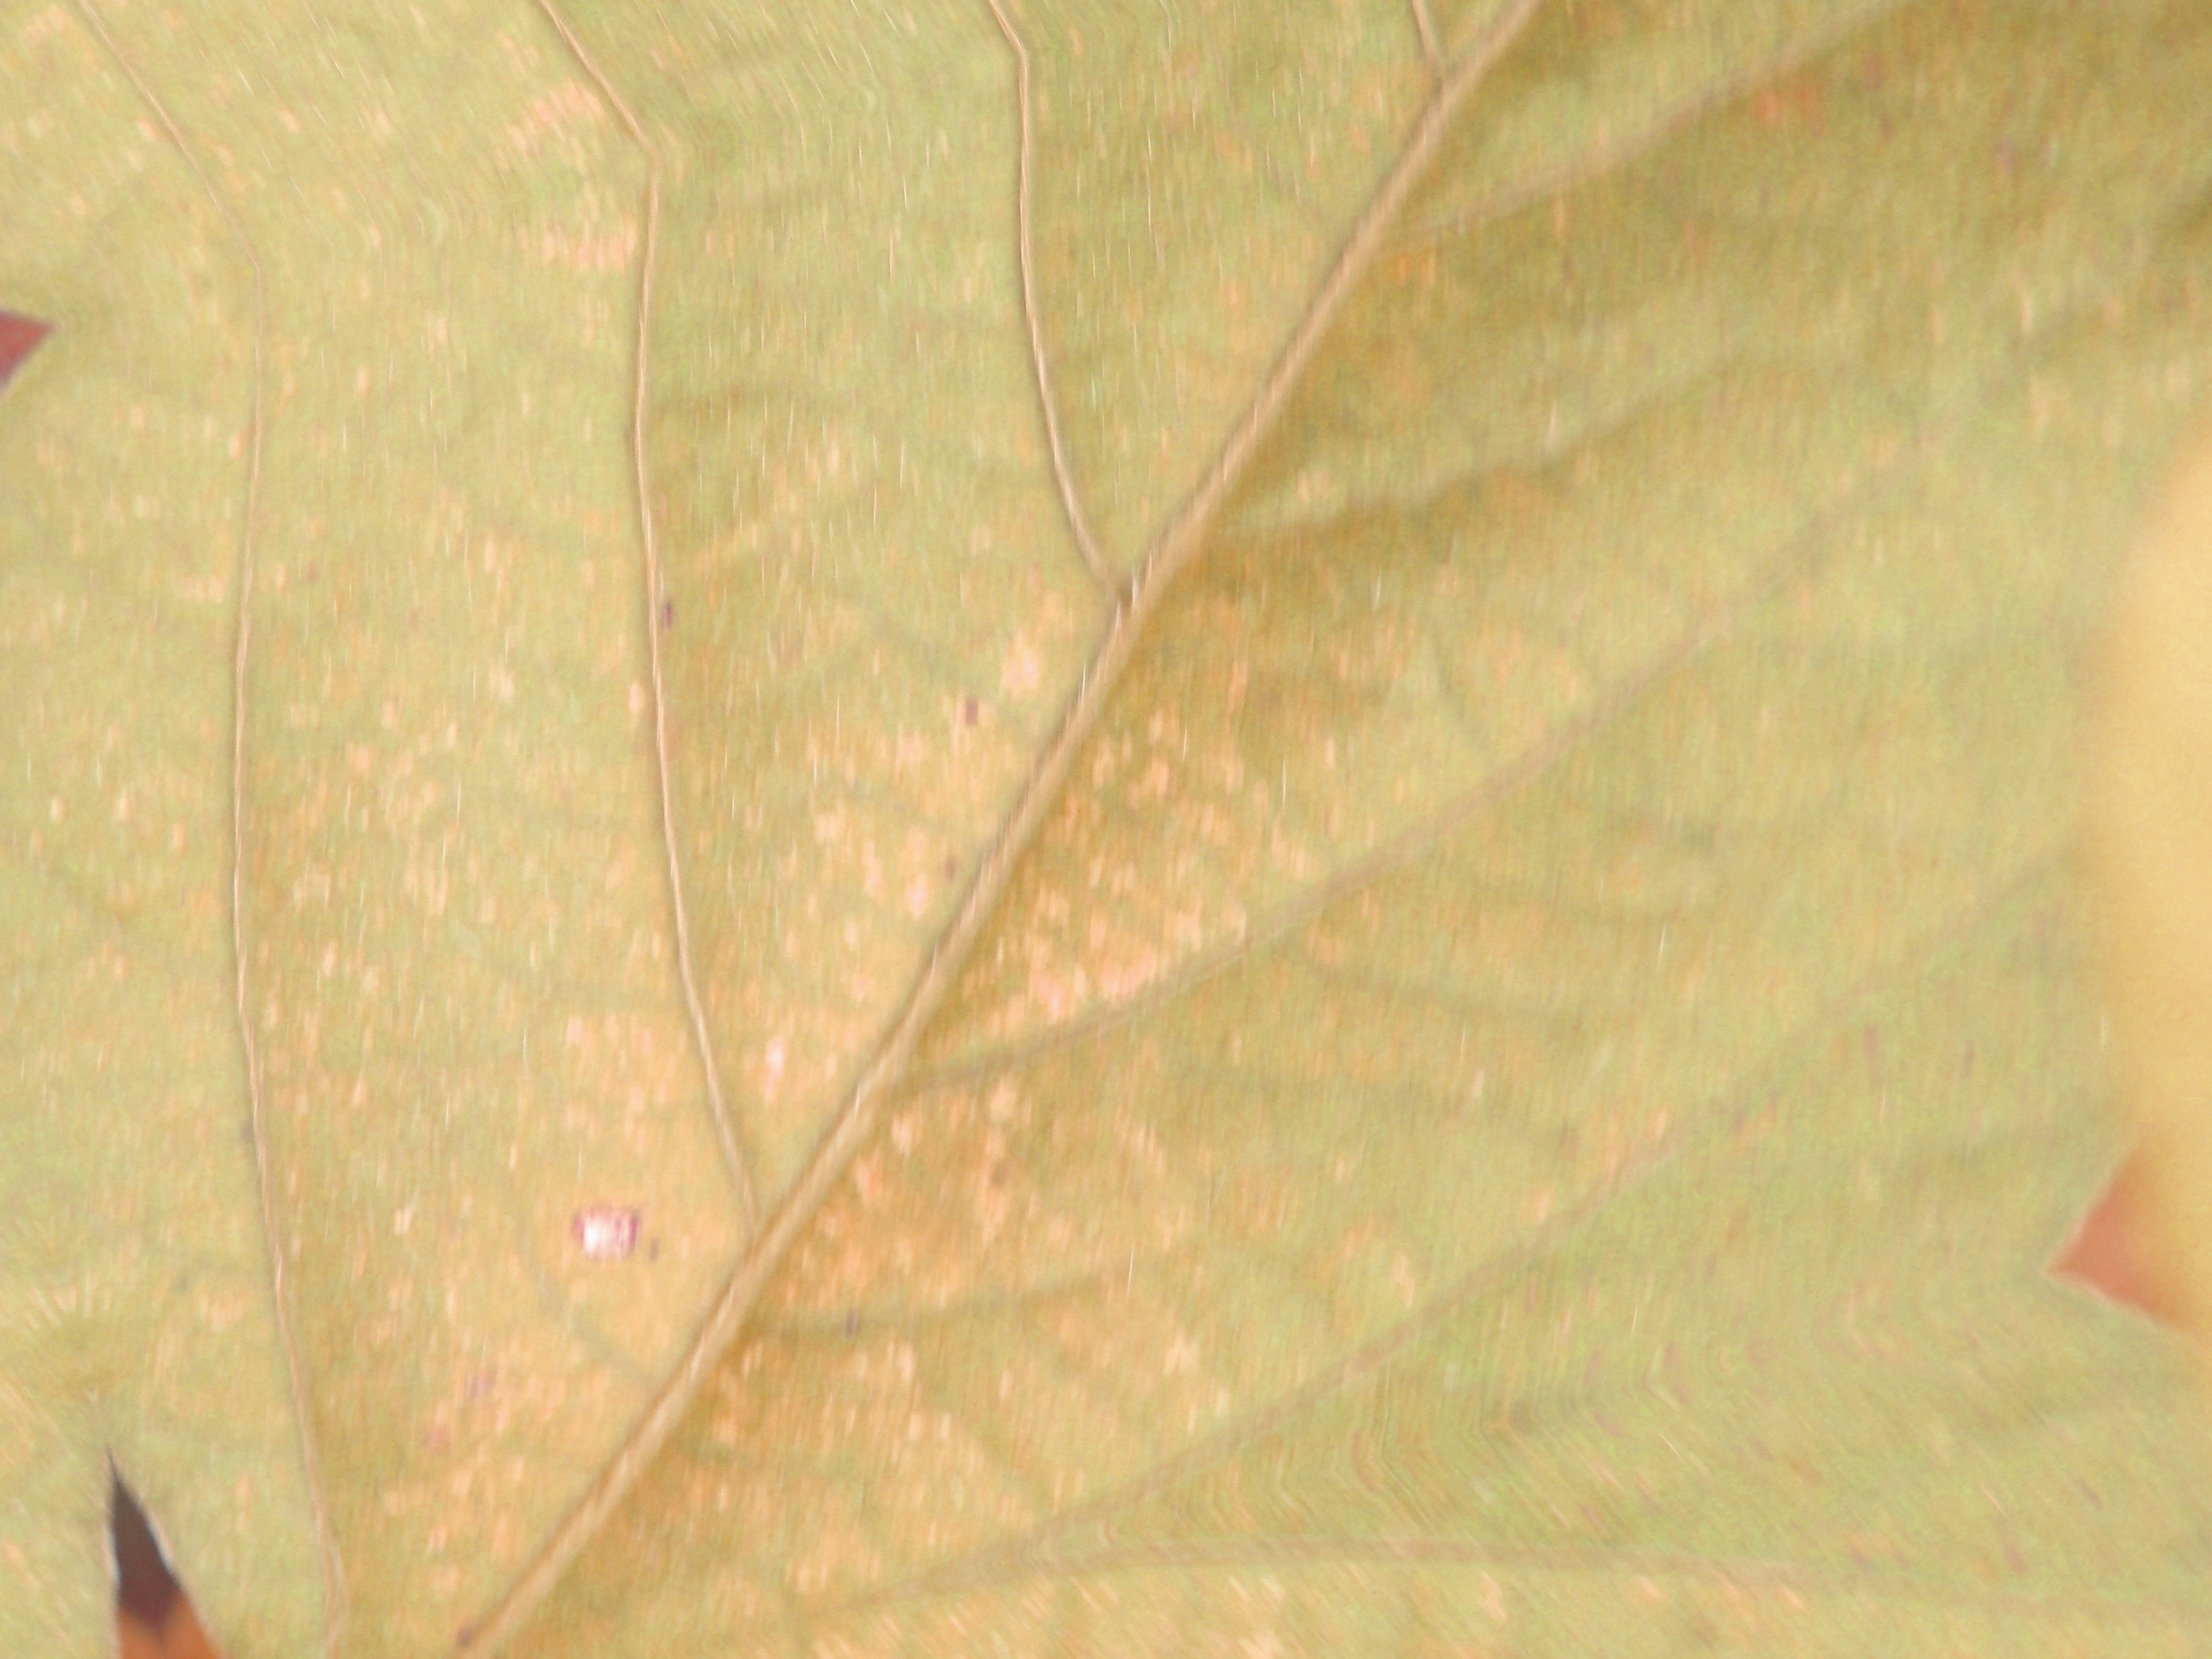
Label: Disease